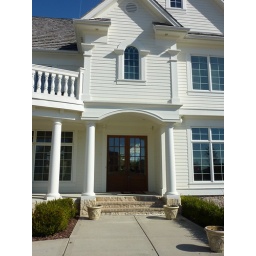
A close up of the entry. The front porch and entry are beautiful when all the flowers in the front beds are blooming.